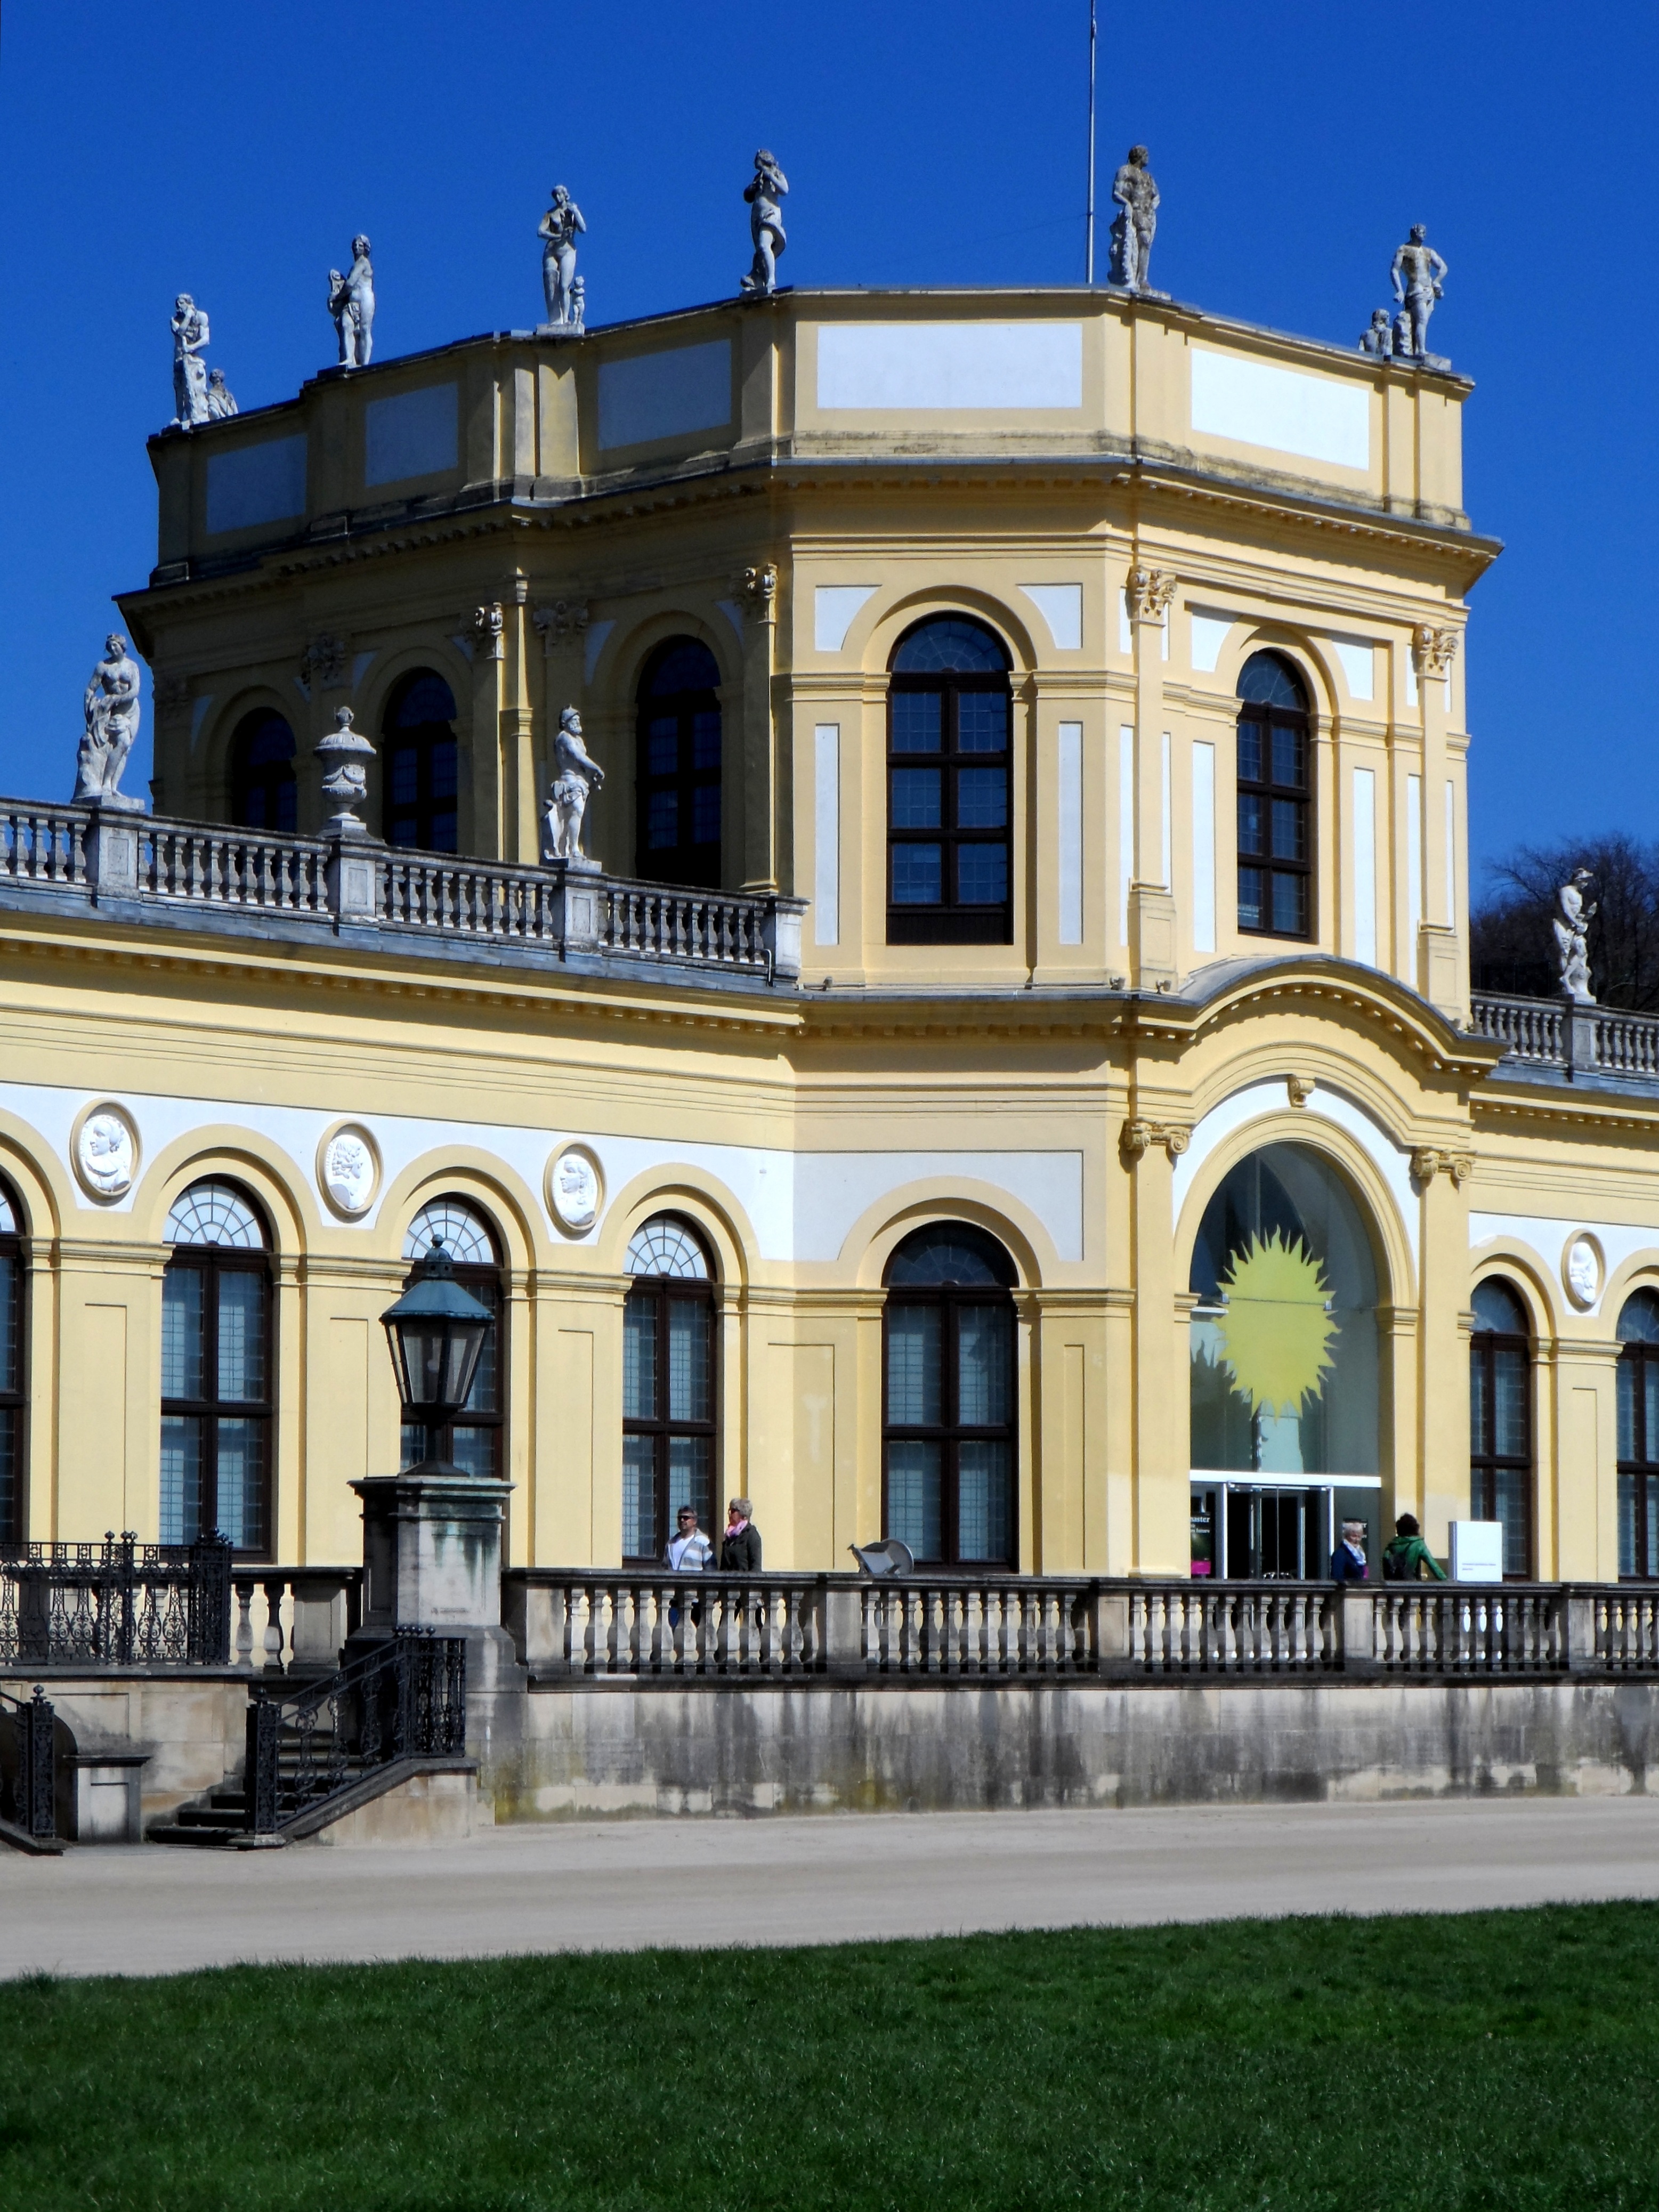
architecture, sunshine, sun, white, mansion, building, chateau, palace, old, monument, summer, museum, landmark, facade, yellow, place of worship, ornament, palais, monastery, synagogue, magnificent, orangery, detail, royal, estate, gorgeous, sublime, comedy, princely, splendor, wealth, kassel, planetarium, stately home, karlsaue, palatial, classical architecture, prince elector, aristocratic